Andrzej Bledzewski

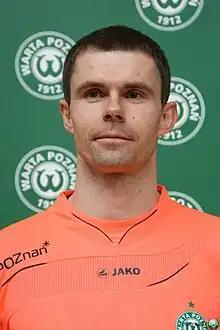

Andrzej Bledzewski (born 2 July 1977) is a Polish former professional footballer who played as a goalkeeper. He is currently the goalkeeping coach of Skra Częstochowa.